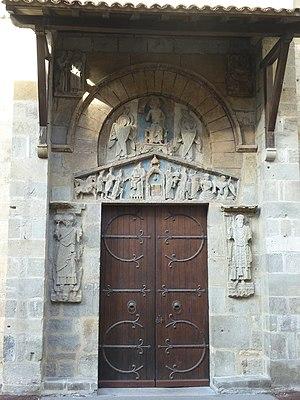
Basilique Notre-Dame du Port à Clermont-Ferrand. Portail sud.
Le terme de bâtière est attesté dès le XIIIᵉ siècle sous la forme bastiere au sens de « coussinet placé sous l'arçon d'une selle », puis de « selle rembourrée », sens demeuré dans certains dialectes : normand, angevin, dialectes du Centre. C'est un dérivé à l'aide du suffixe « -iere » du terme bât.